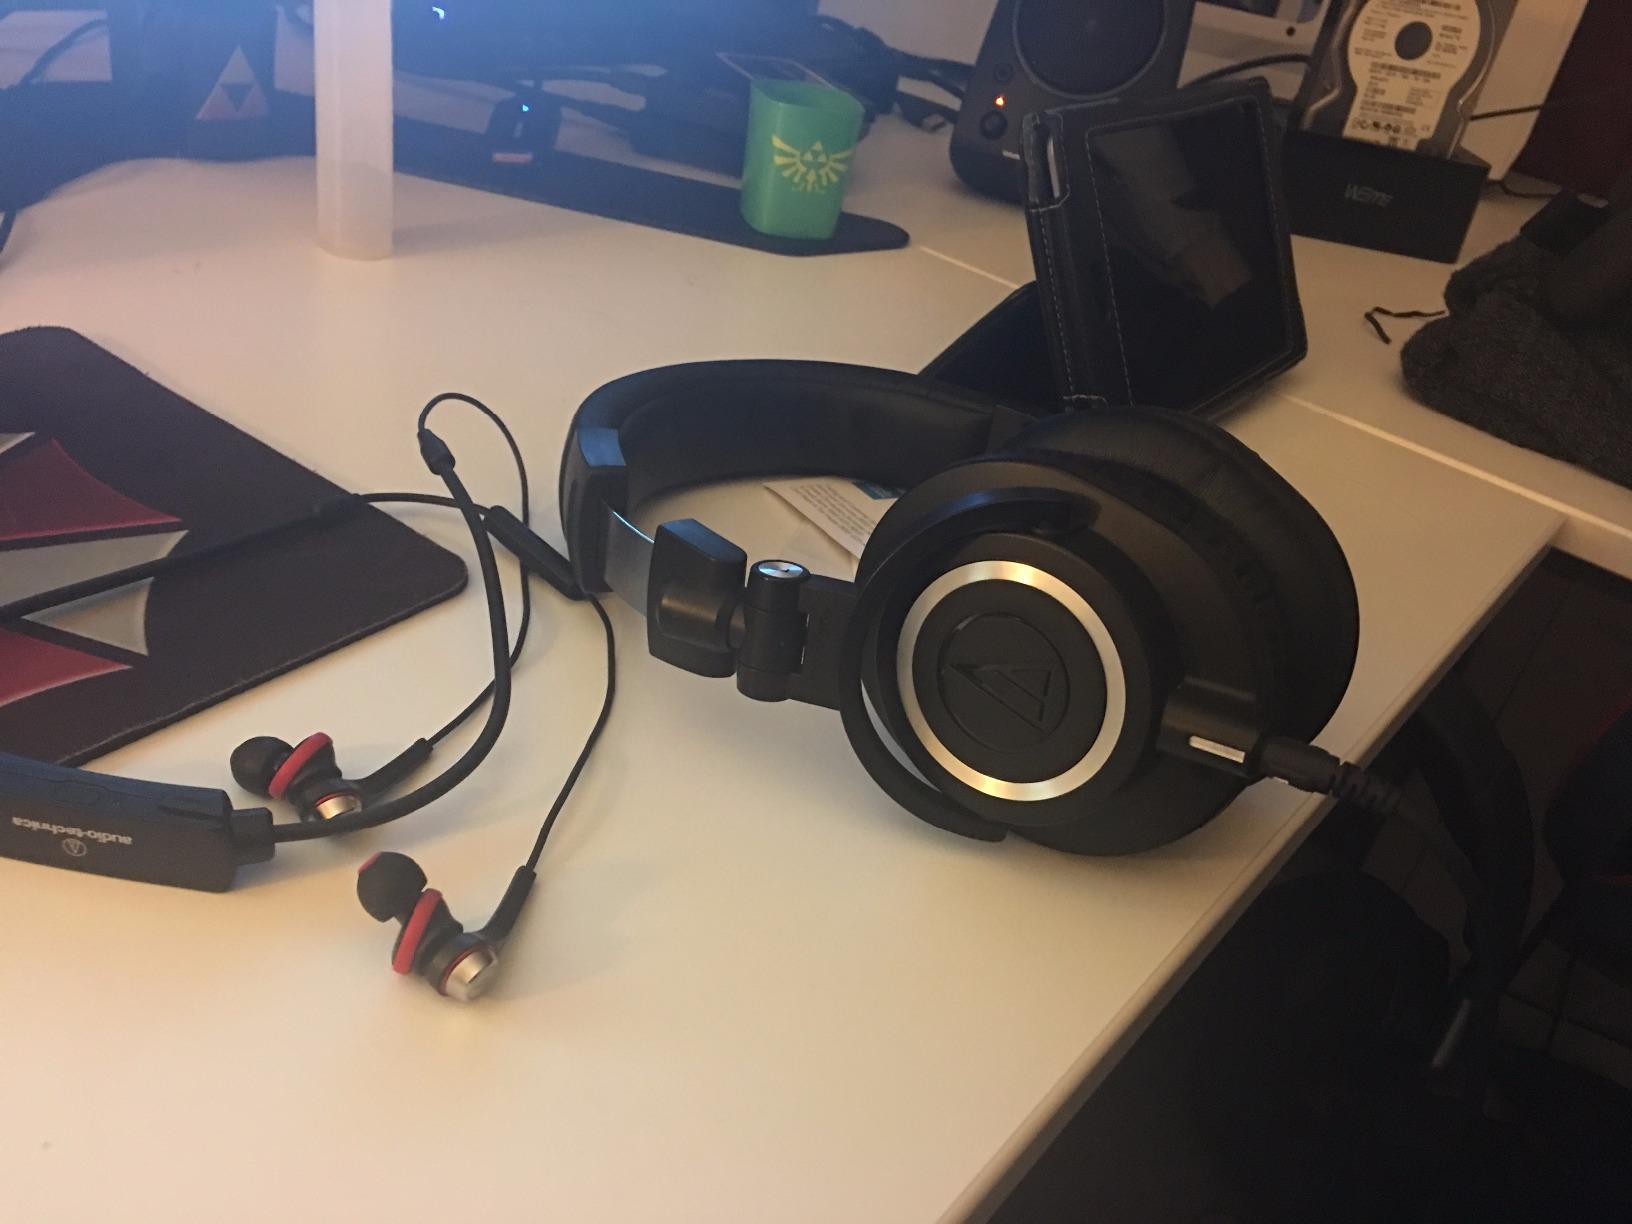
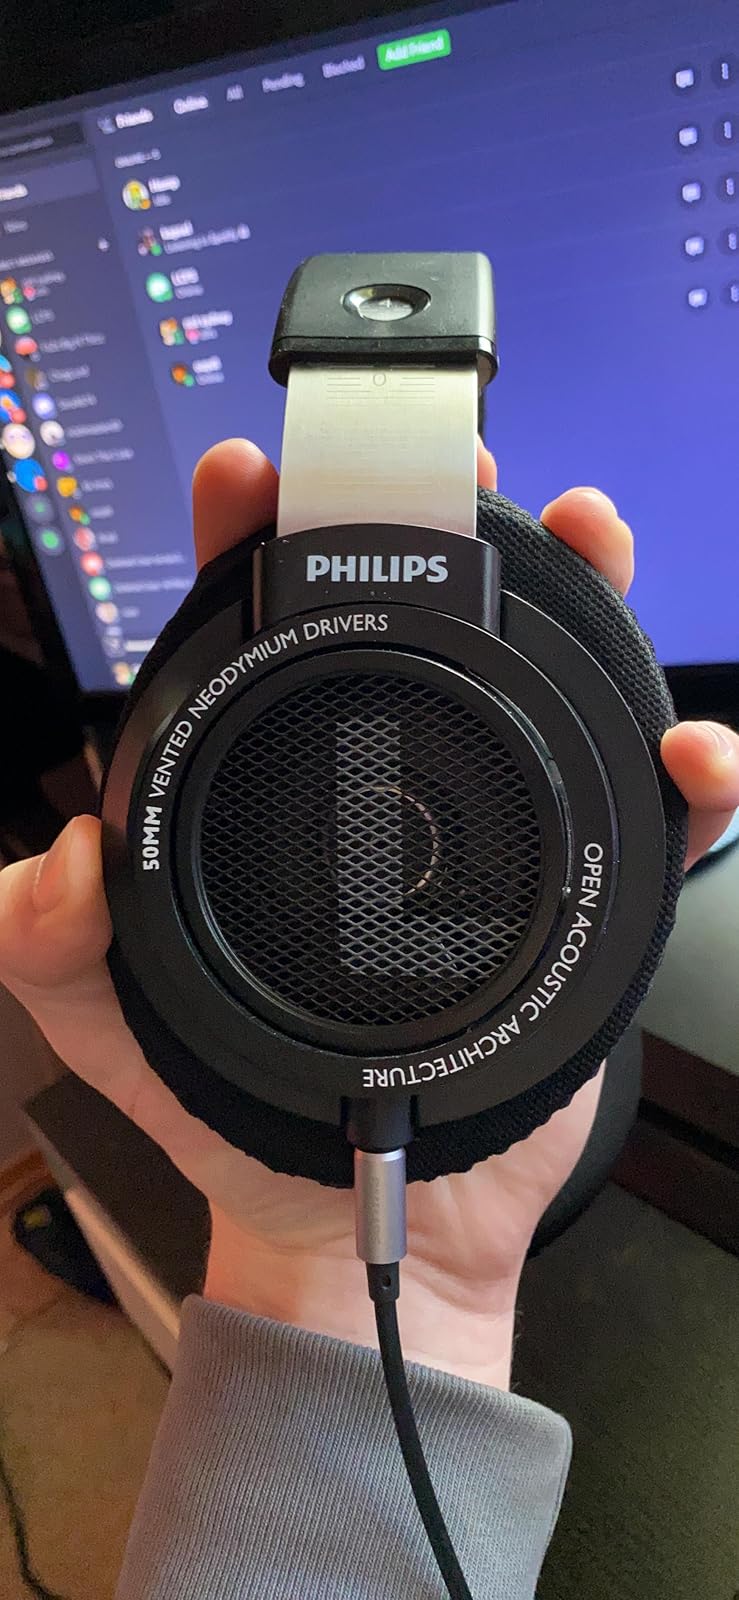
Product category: headphones
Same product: no